Military aircraft insignia

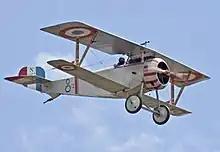

The first use of national insignia on military aircraft was before the First World War by the French "Aéronautique Militaire", which mandated the application of roundels in 1912. The chosen design was the French national cockade, which consisted of a blue-white-red emblem, going outwards from centre to rim, mirroring the colours of the French flag. In addition, aircraft rudders were painted the same colours in vertical stripes, with the blue vertical stripe of the tricolours forwardmost. Similar national cockades were designed and adopted for use as aircraft roundels by the air forces of other countries, including the Royal Flying Corps (RFC) and U.S. Army Air Service.